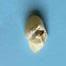
Maize quality: Bad